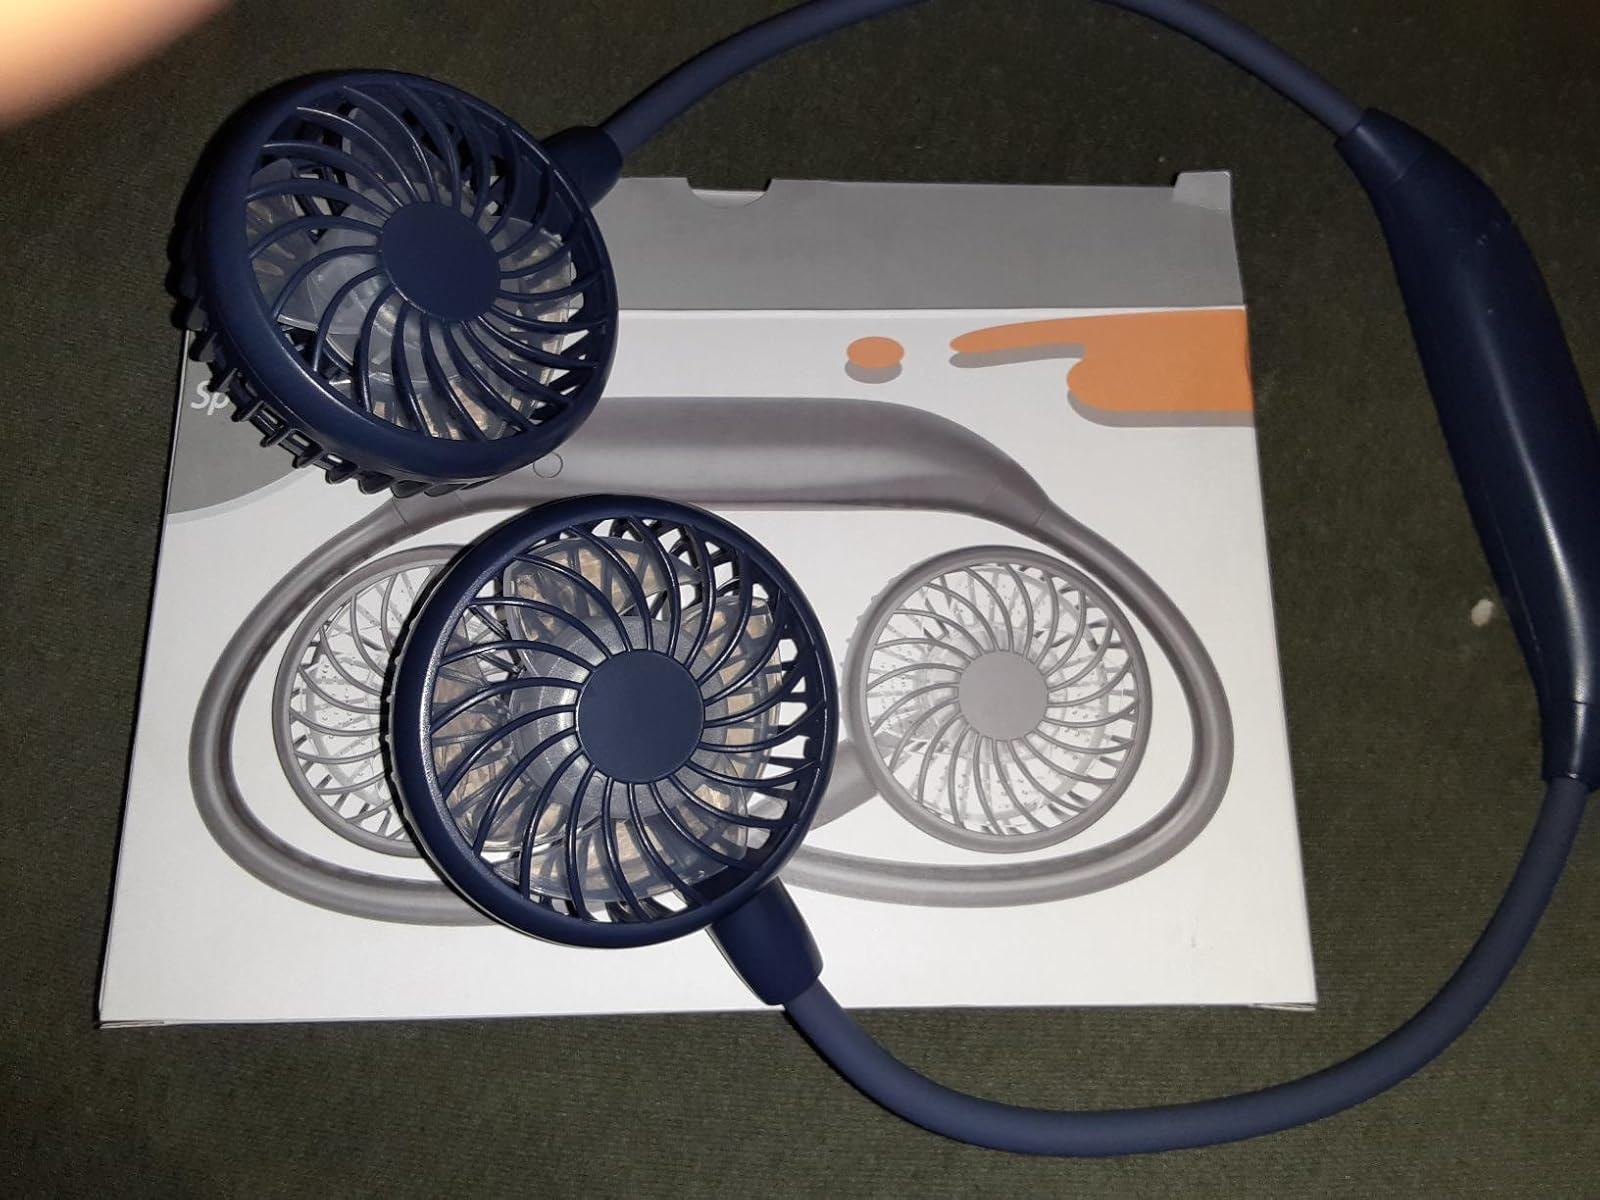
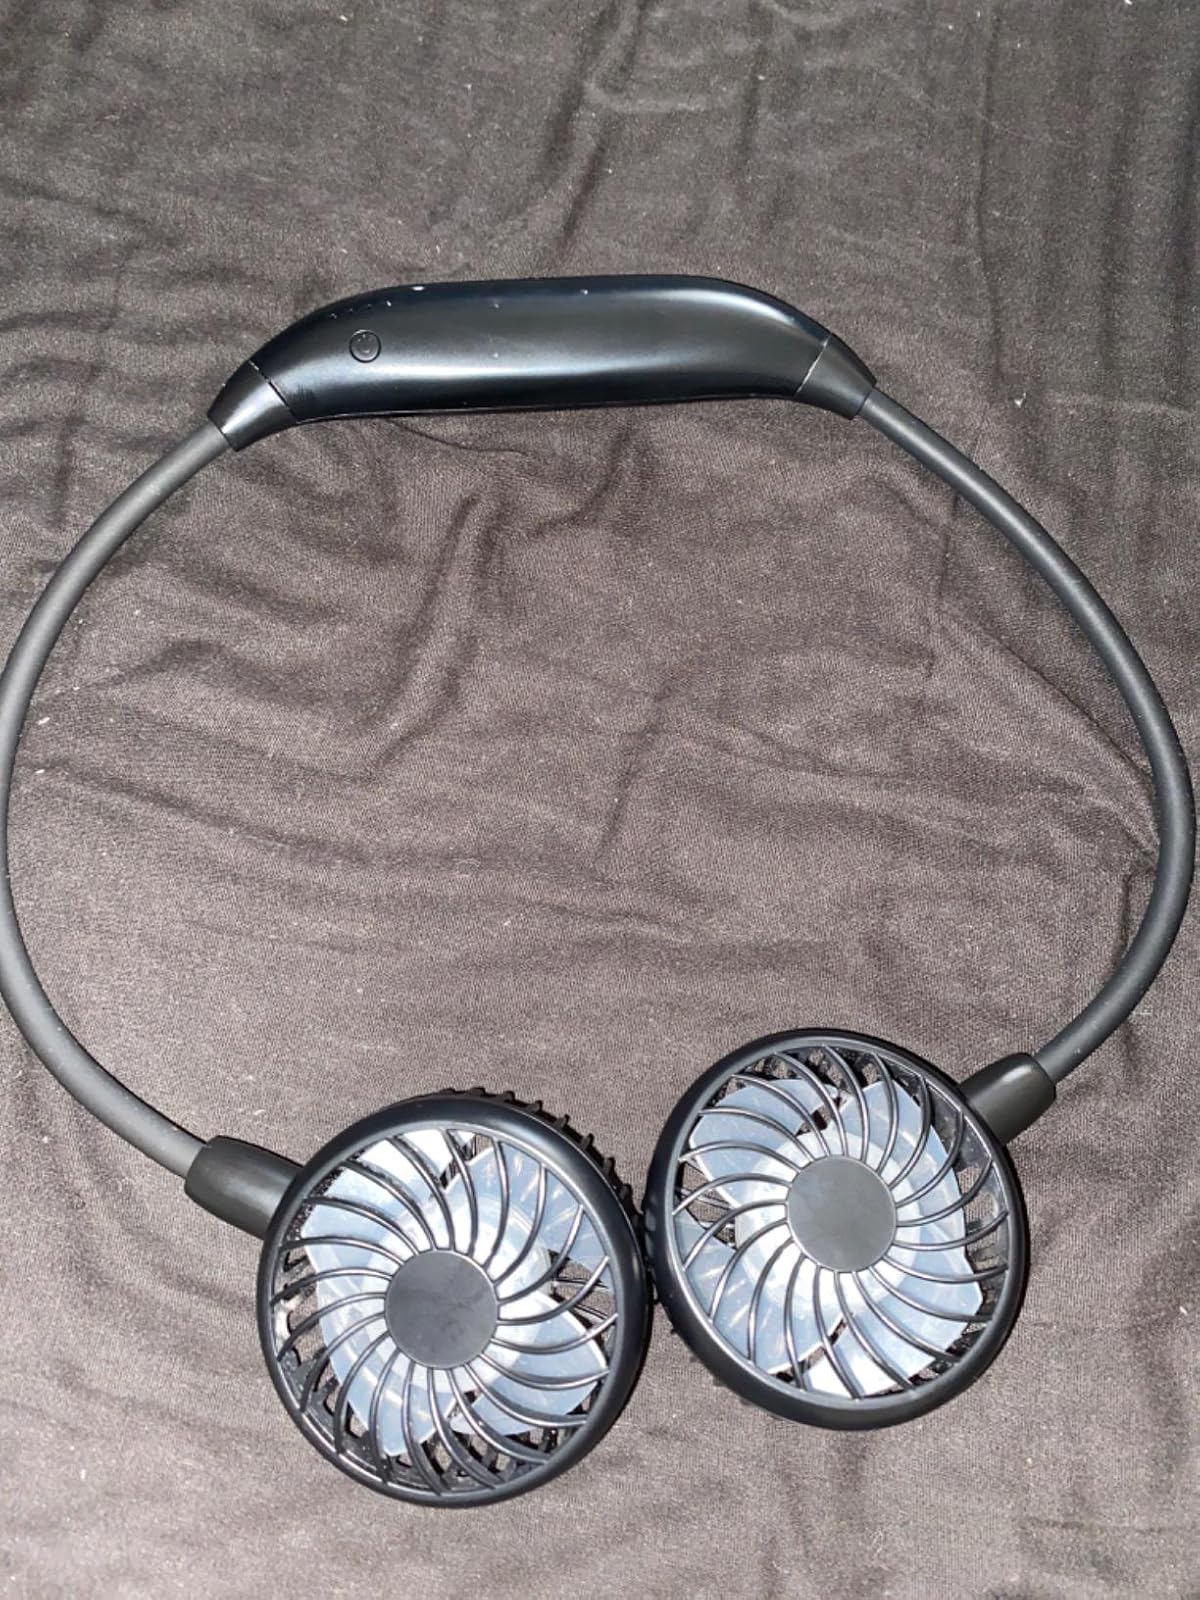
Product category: fan
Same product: no